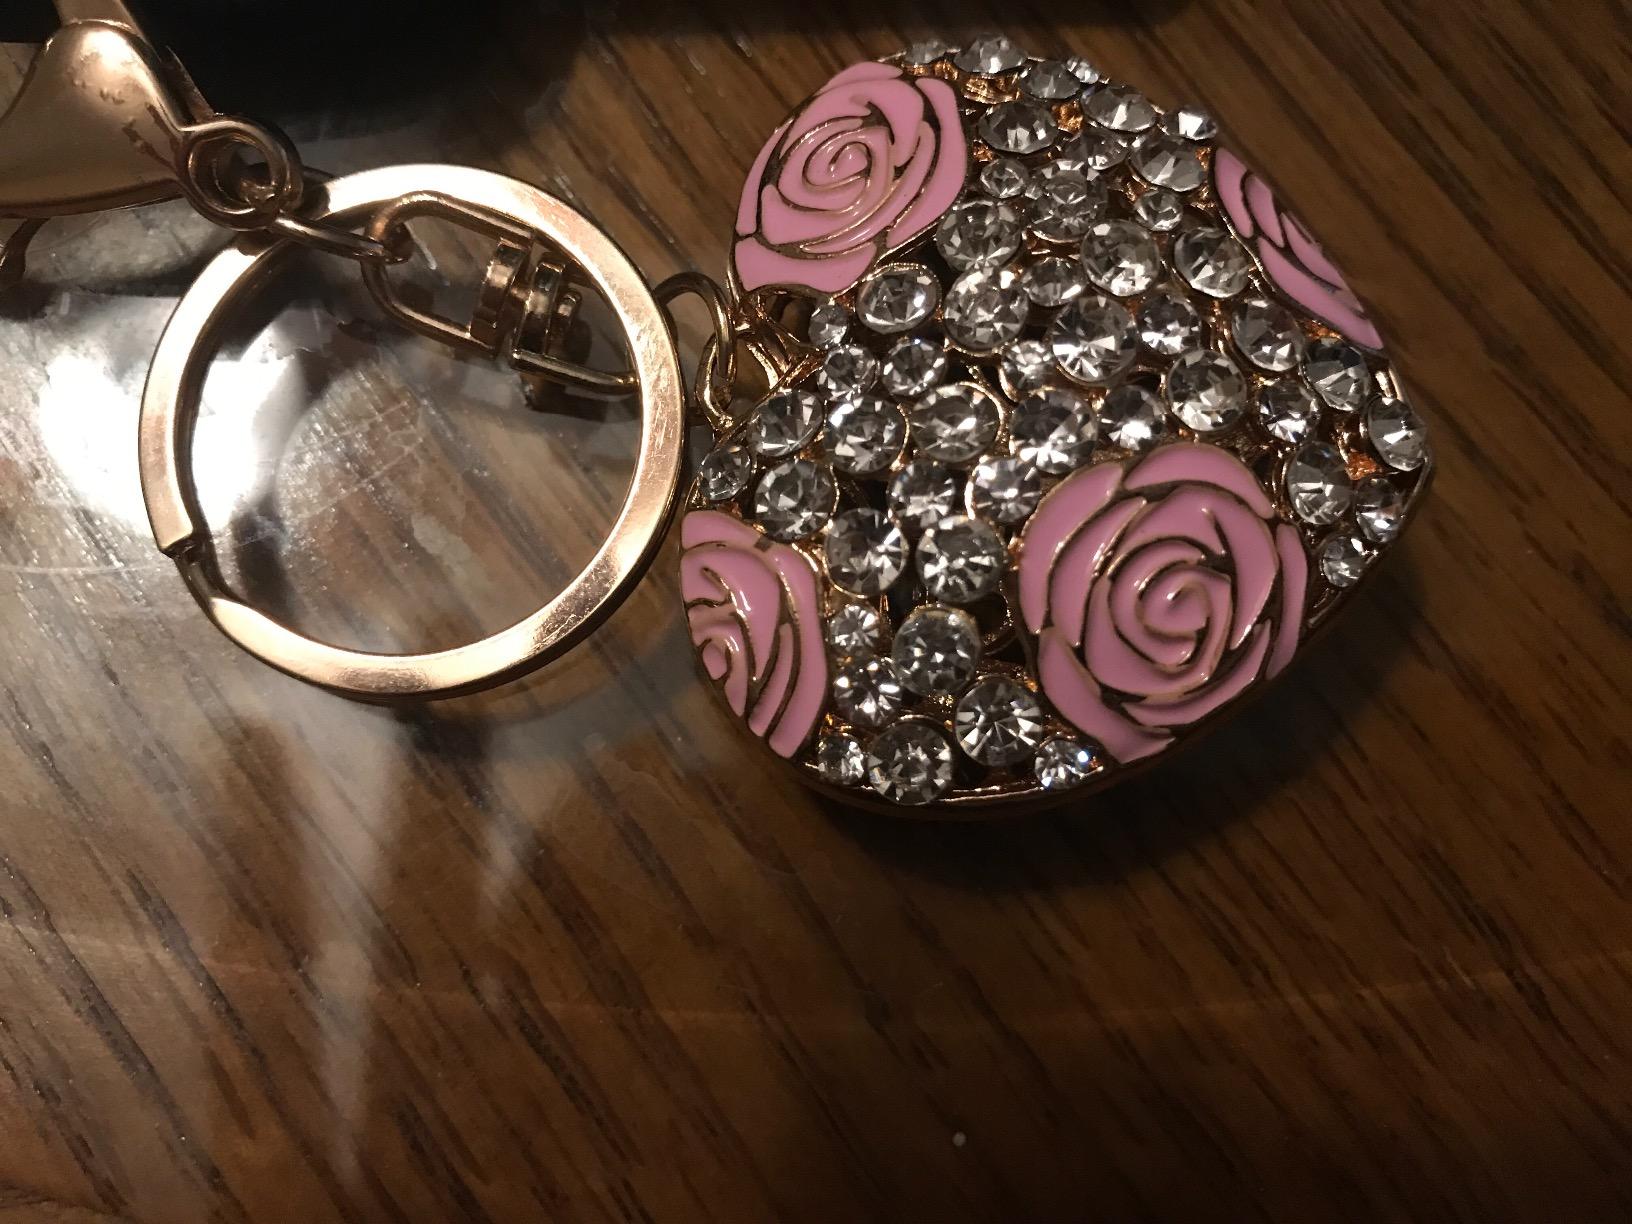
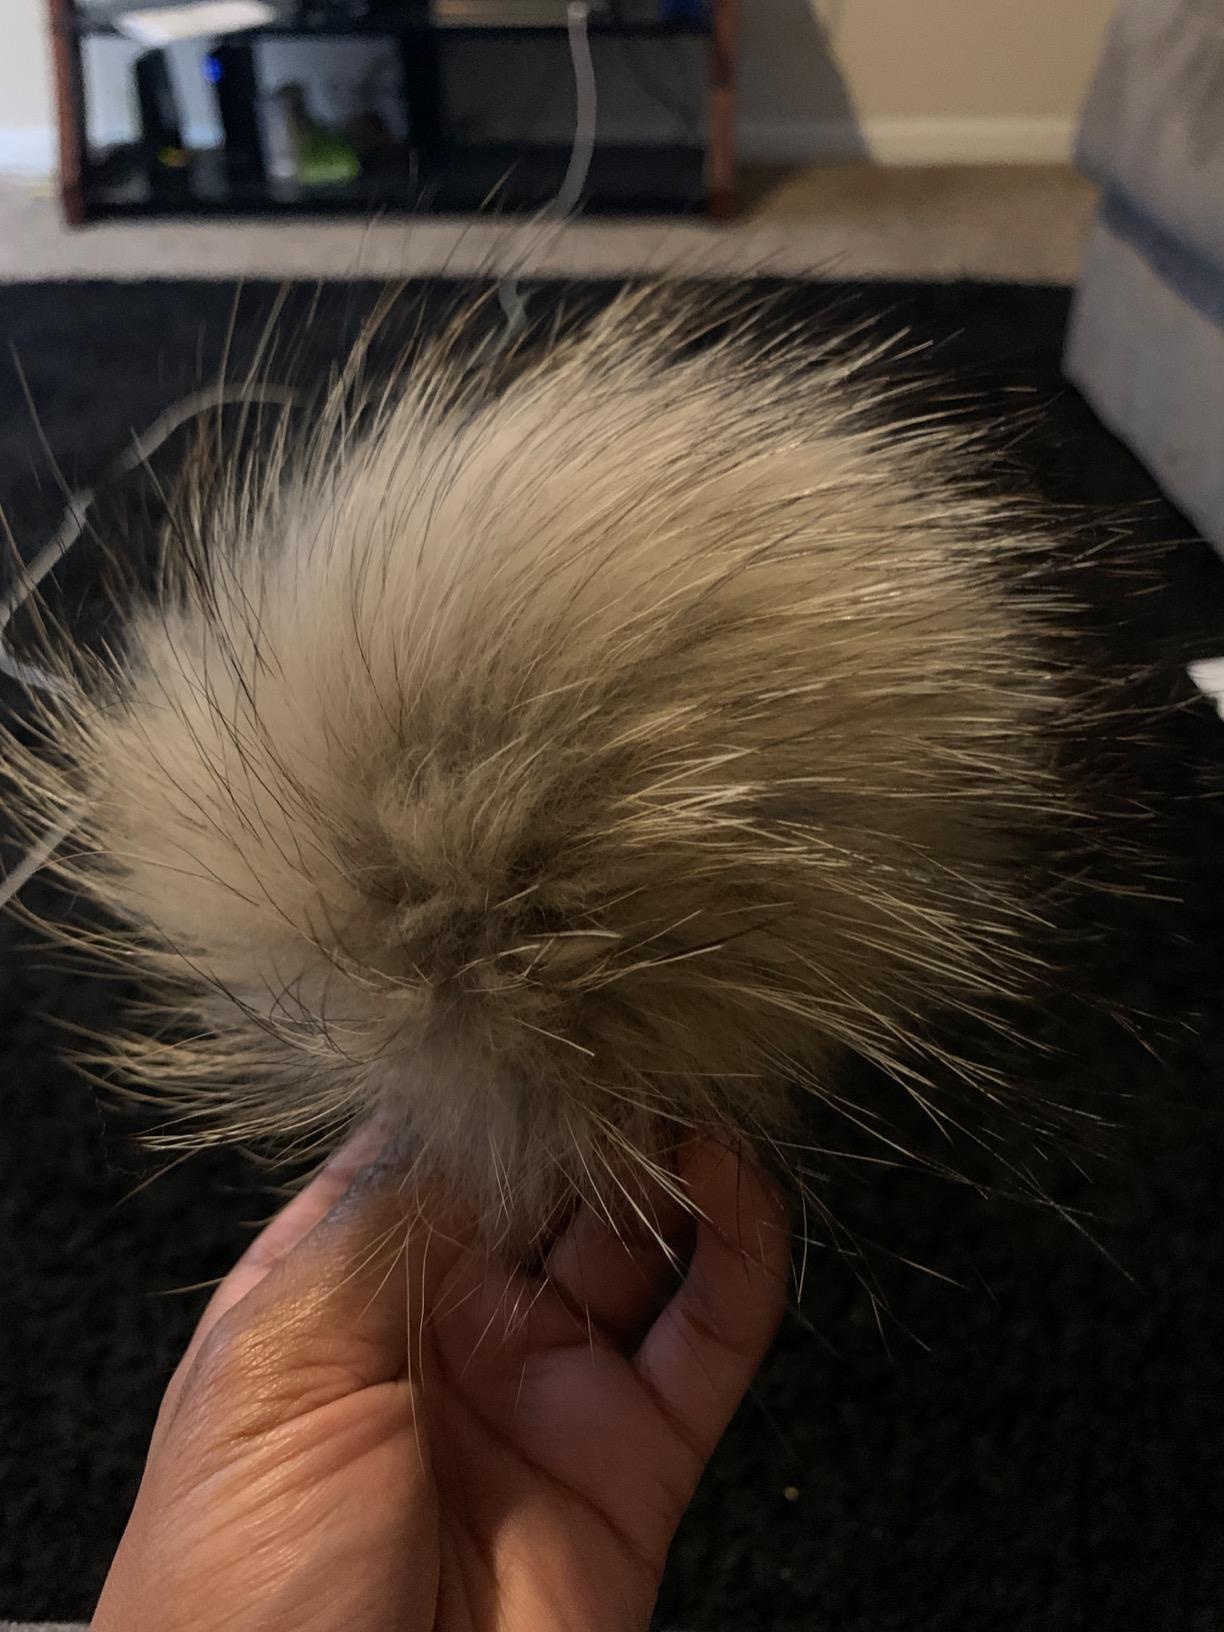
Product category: accessories_keychain
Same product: no